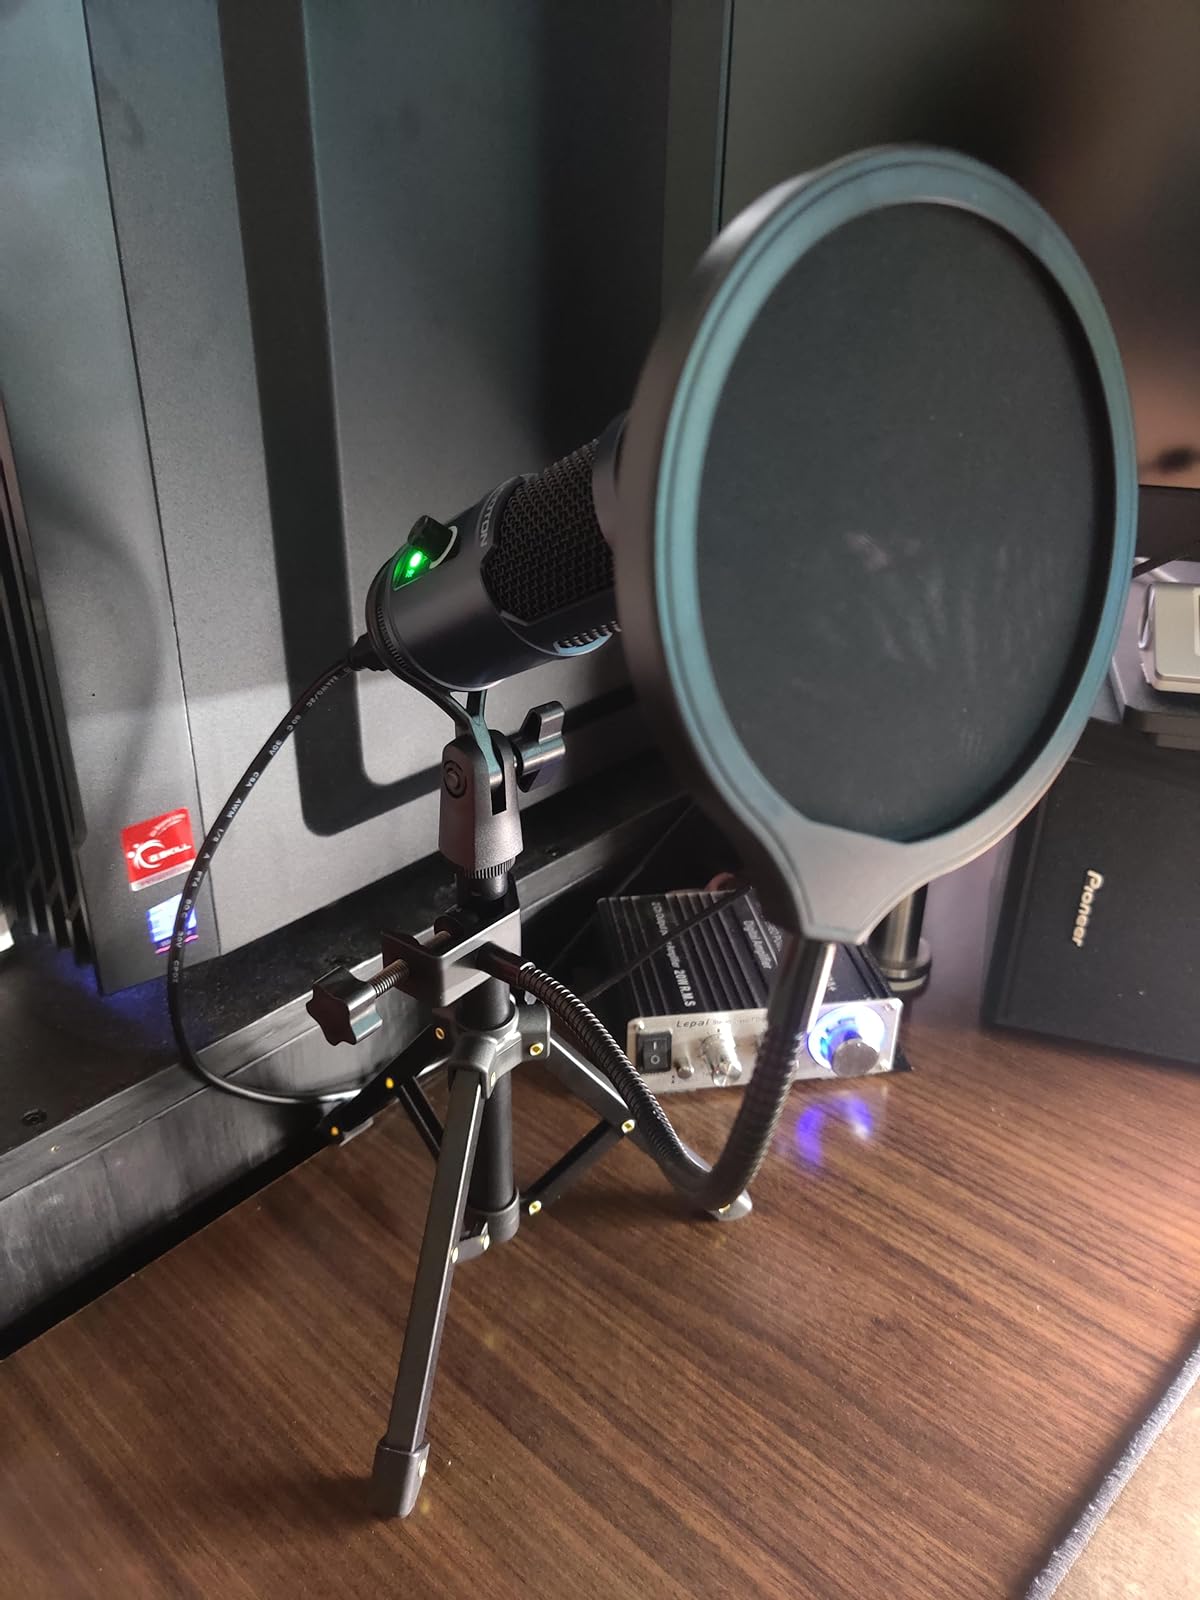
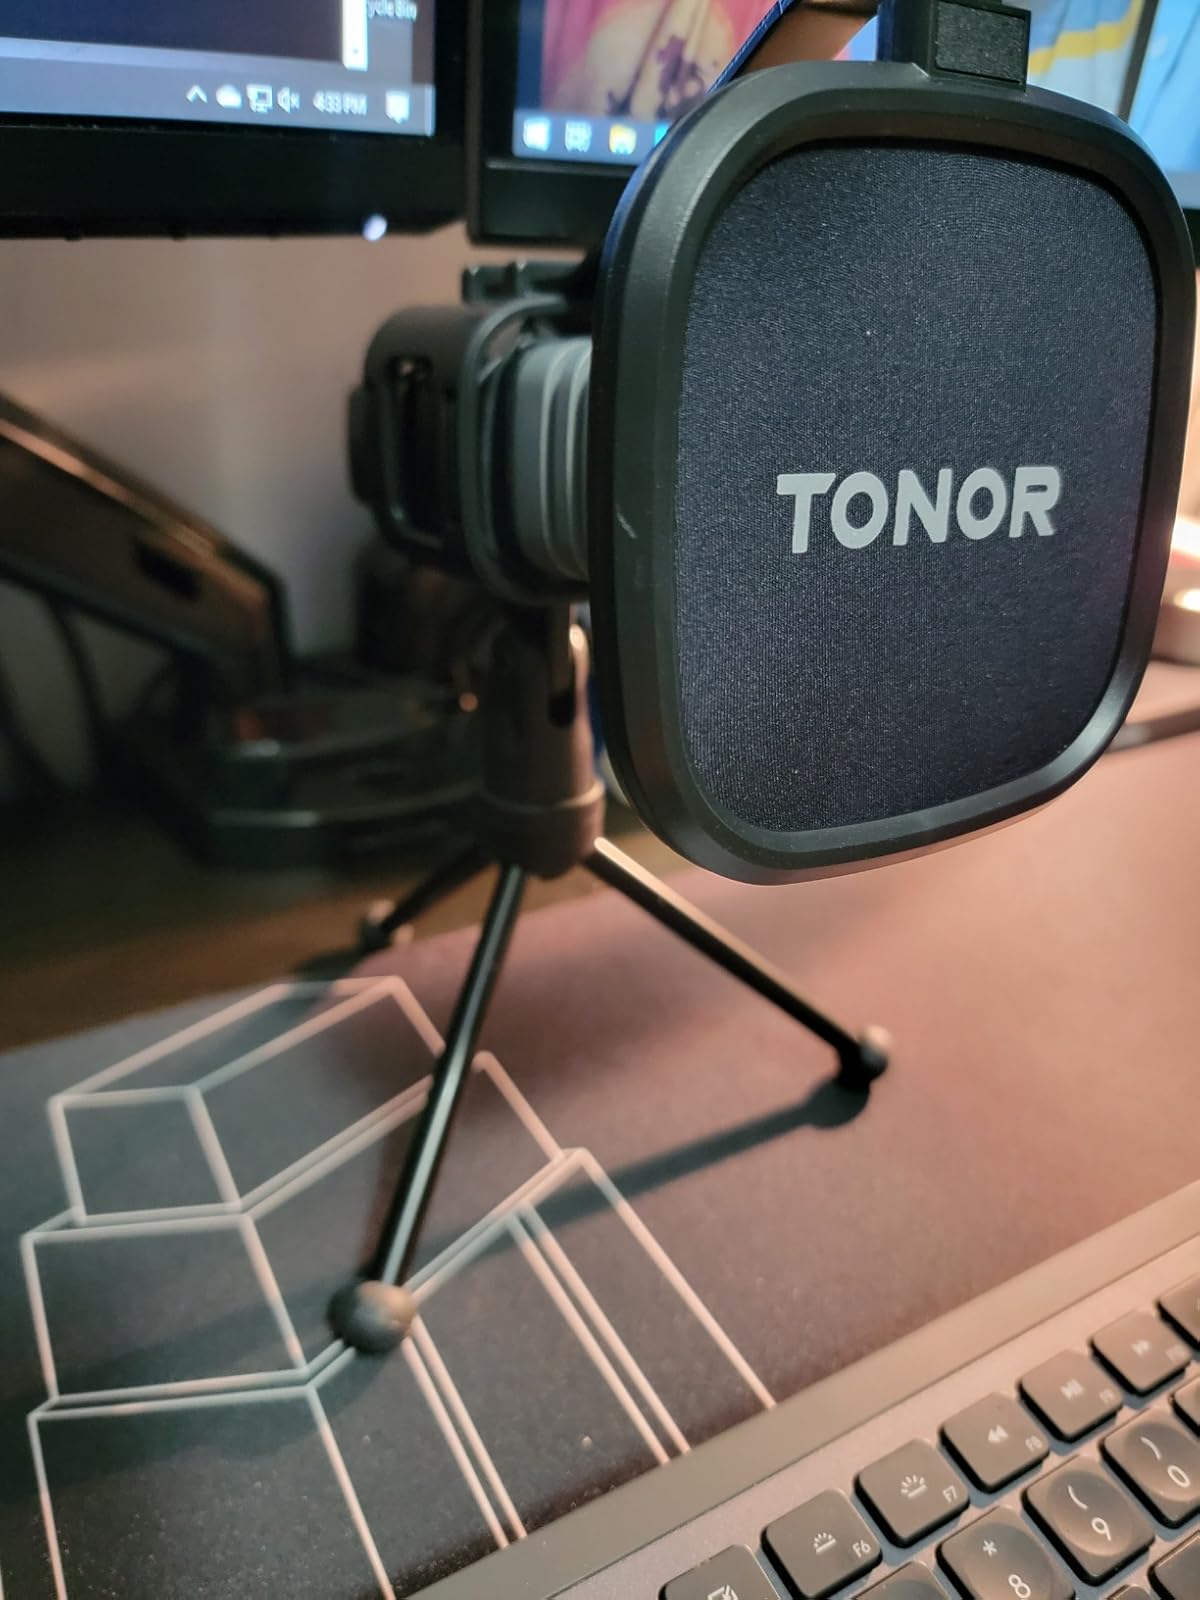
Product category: microphone
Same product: no